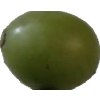
Label: grape